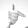
ASL letter: T